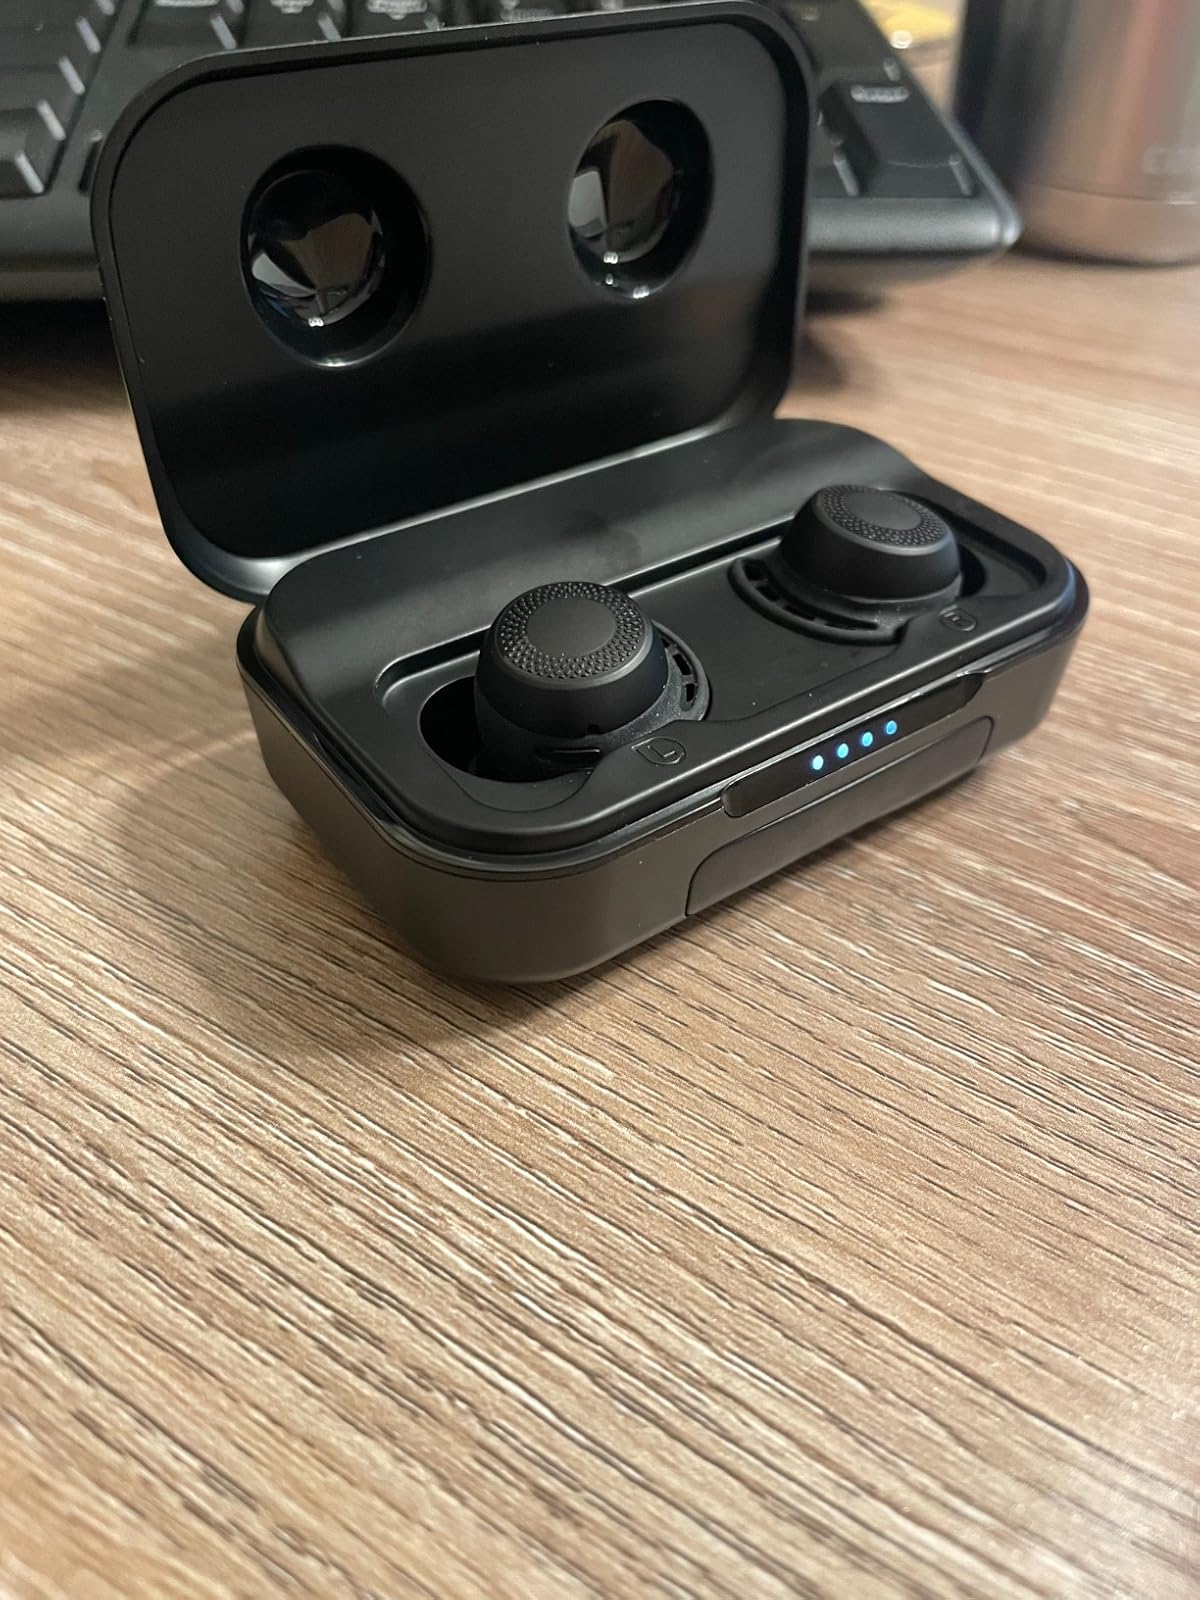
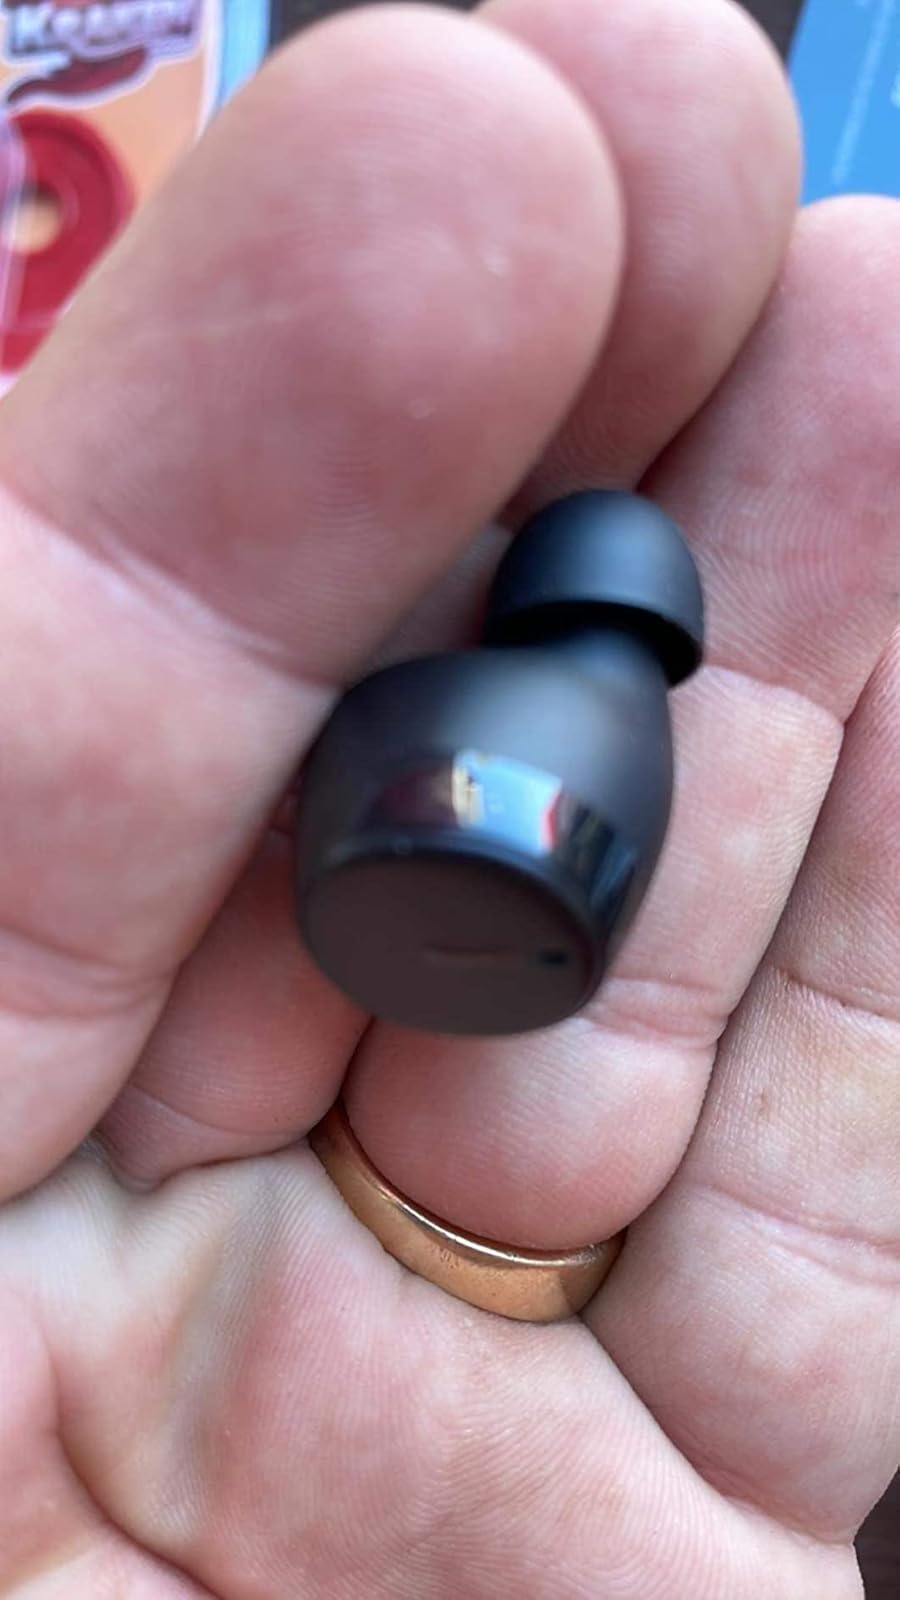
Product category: earbuds
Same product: no